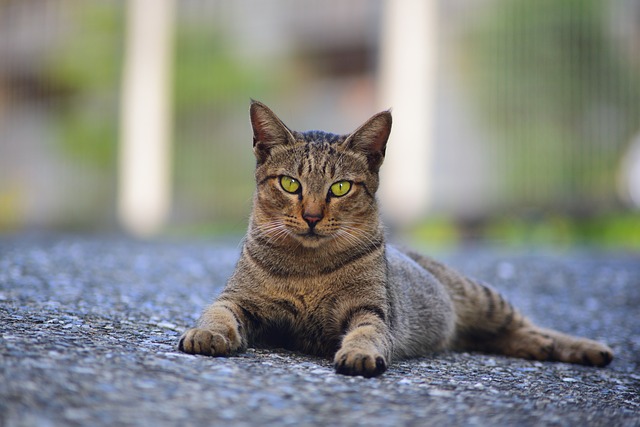
Label: gatto